Croaked: Frog Monster from Hell

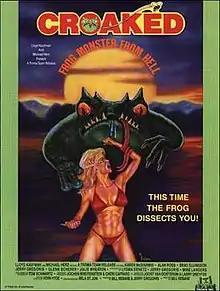
DVD cover for 'Croaked: Frog Monster from Hell'

Croaked: Frog Monster from Hell (also known as Rana: The Legend of Shadow Lake) is a 1981 American monster movie directed by Bill Rebane. The plot of "Croaked" involves a group of loggers terrorized by a vicious half-man/half-frog creature. The film was distributed by Troma Entertainment.